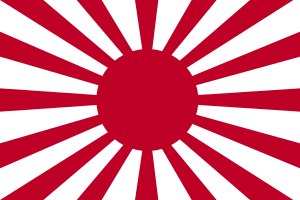
Kejserlige japanske hær
Hærens flag
Den Kejserlige japanske hær var den officielle landbaserede væbnede styrke for Kejserriget Japan fra 1871 indtil 1945. Den blev kontrolleret af den kejserlige hærs generalstab og krigsministeriet, som begge var formelt underordnet Japans kejser som øverstbefalende for hæren og flåden. Senere blev en generalinspektoratet fra det militære flyvetjeneste, den tredje organ med kontrol over hæren. I krigstid eller nationale nødsituationer, skulle kejserens formelle kommandofunktioner, centraliseres i det Kejserlige generalhovedkvarter, et ad hoc-organ bestående af chefen og vicechefen for hærens generalstab, krigsministeren, chefen og vicechefen for flådegeneralstaben, generalinspektøren for den militære luftfart og generalinspektøren for militær uddannelse.